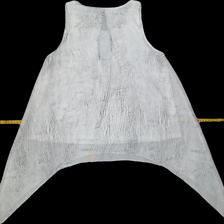
View: back
Type: Tank top
Category: Ladies
Brand: H&M
Colors: White
Material: 100%polyester
Pattern: Animal print
Cut: Regular, C-collar
Size: 36
Season: Summer
Trend: No trend
Stains: Yes
Damage: 0
Price range: 50-100
Recommended usage: Export